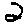
Label: 2